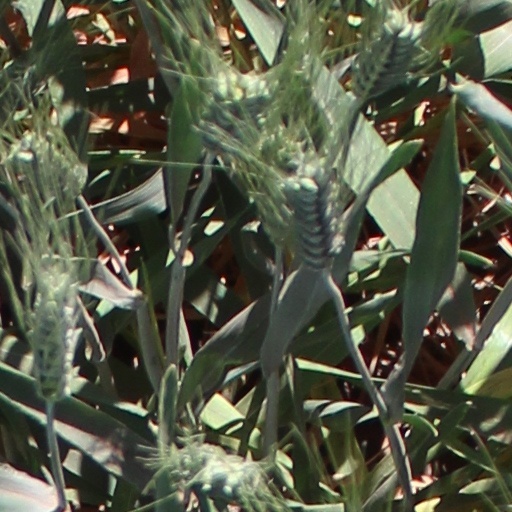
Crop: wheat